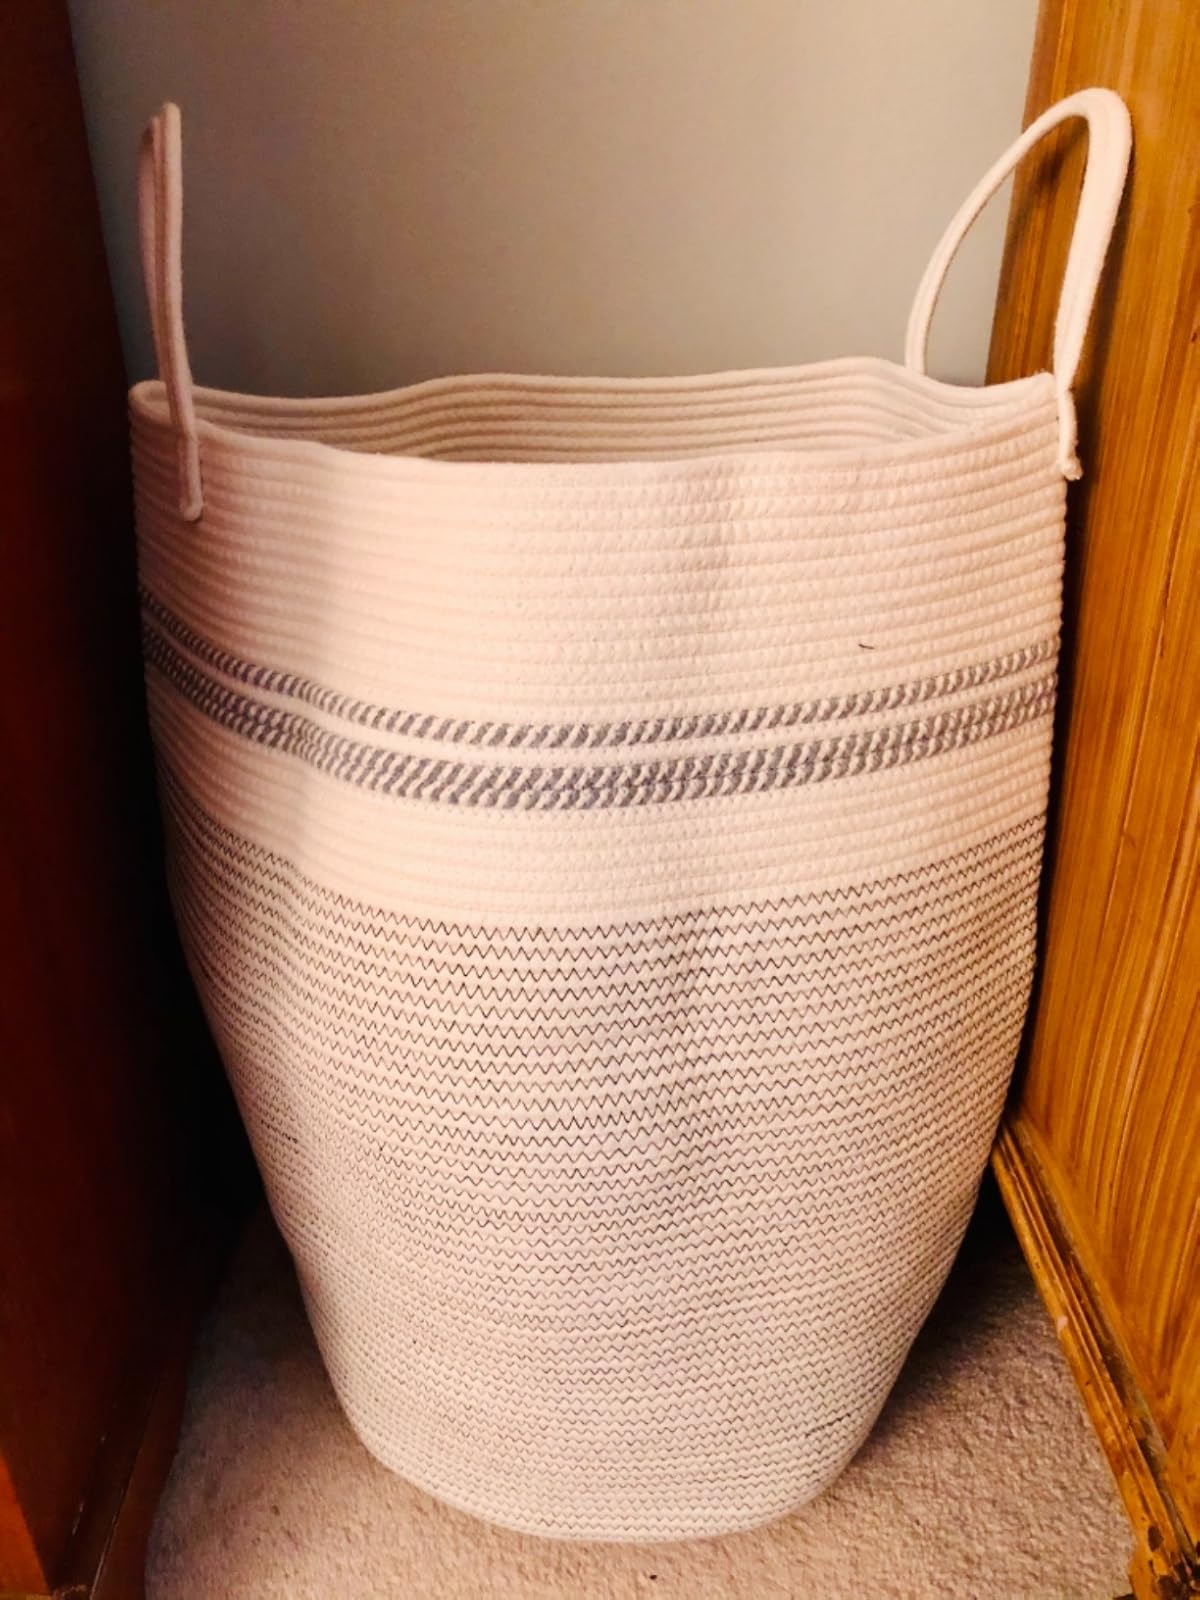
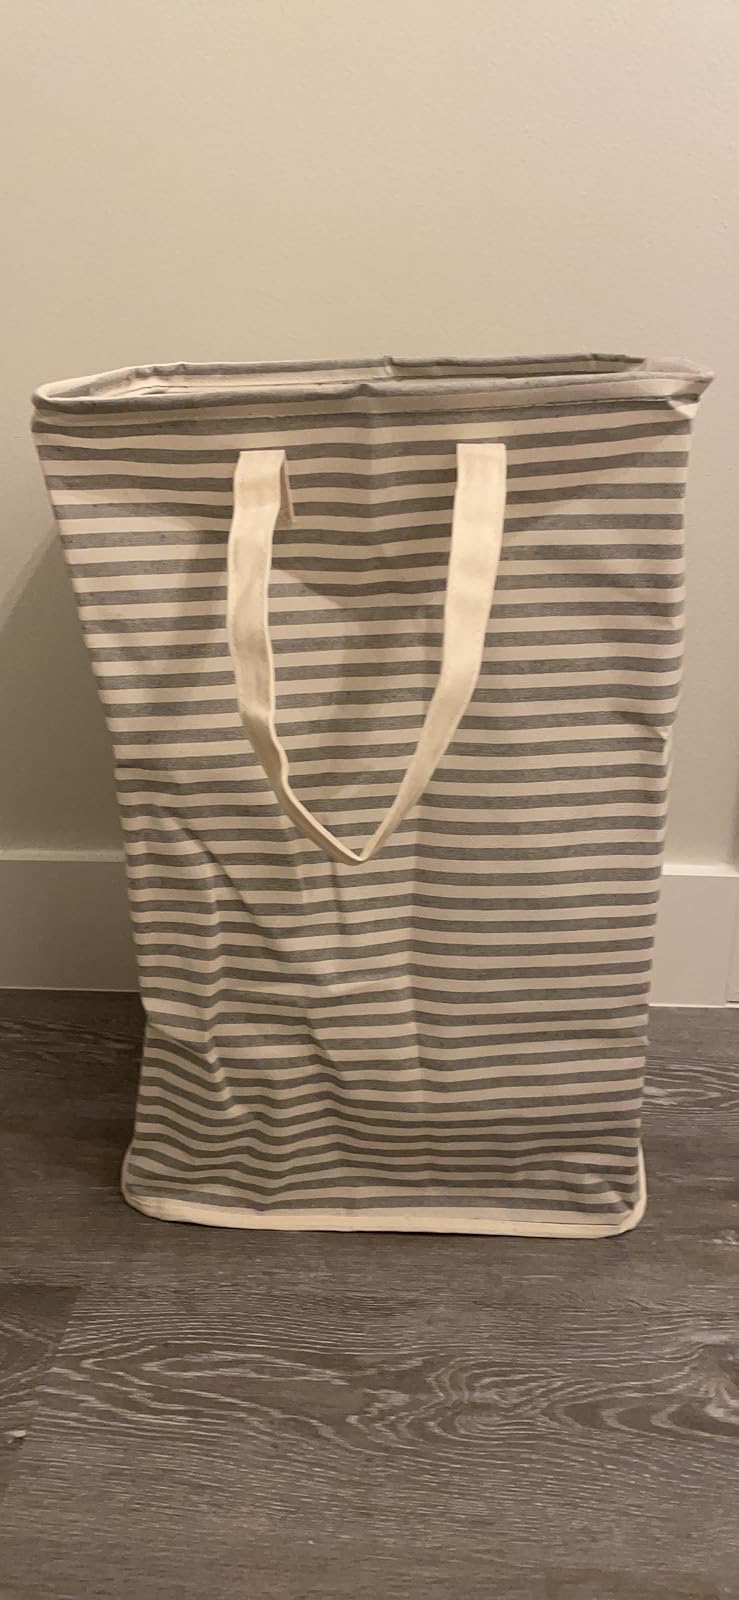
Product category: items_hamper
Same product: no